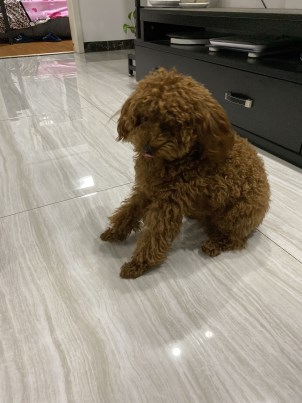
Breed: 2925-n000114-toy_poodle